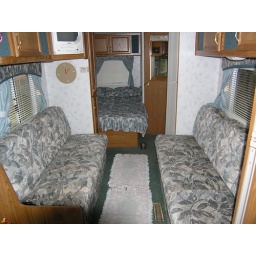
Living room looking into the bedroom. The door with the mirror is the bathroom. There is a privacy door that pulls over the bedroom.